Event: Nepal Earthquake
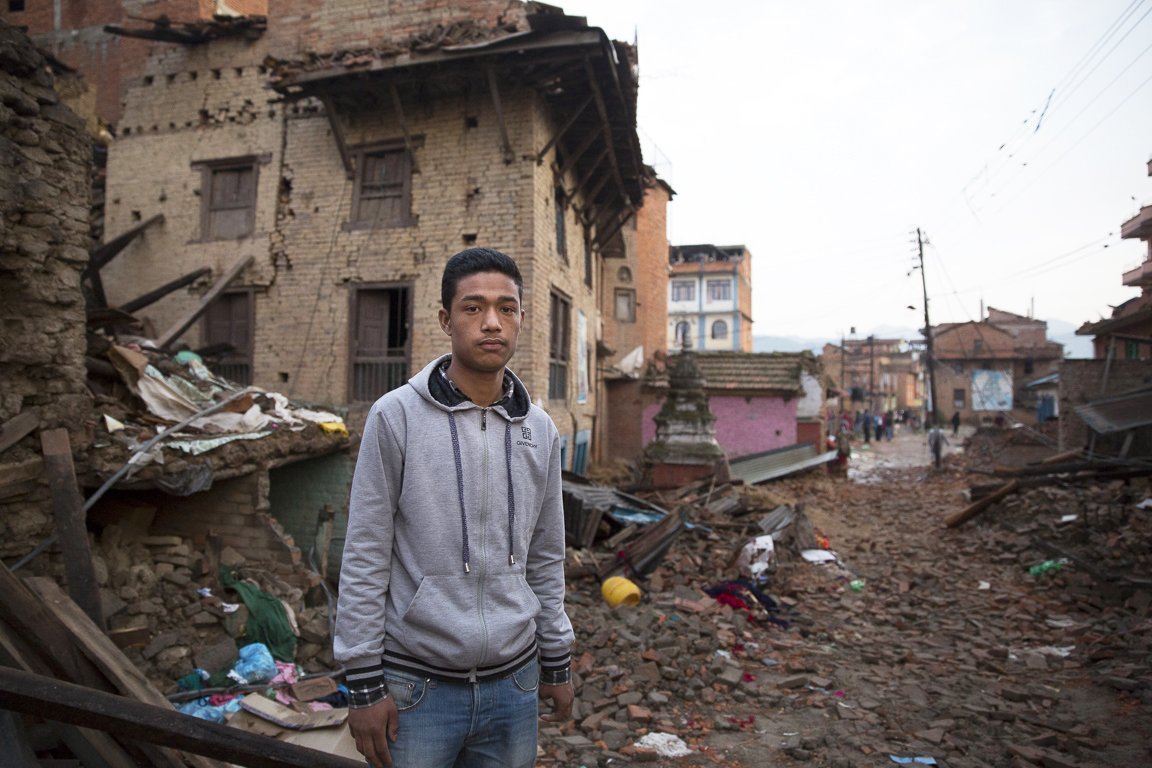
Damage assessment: damage